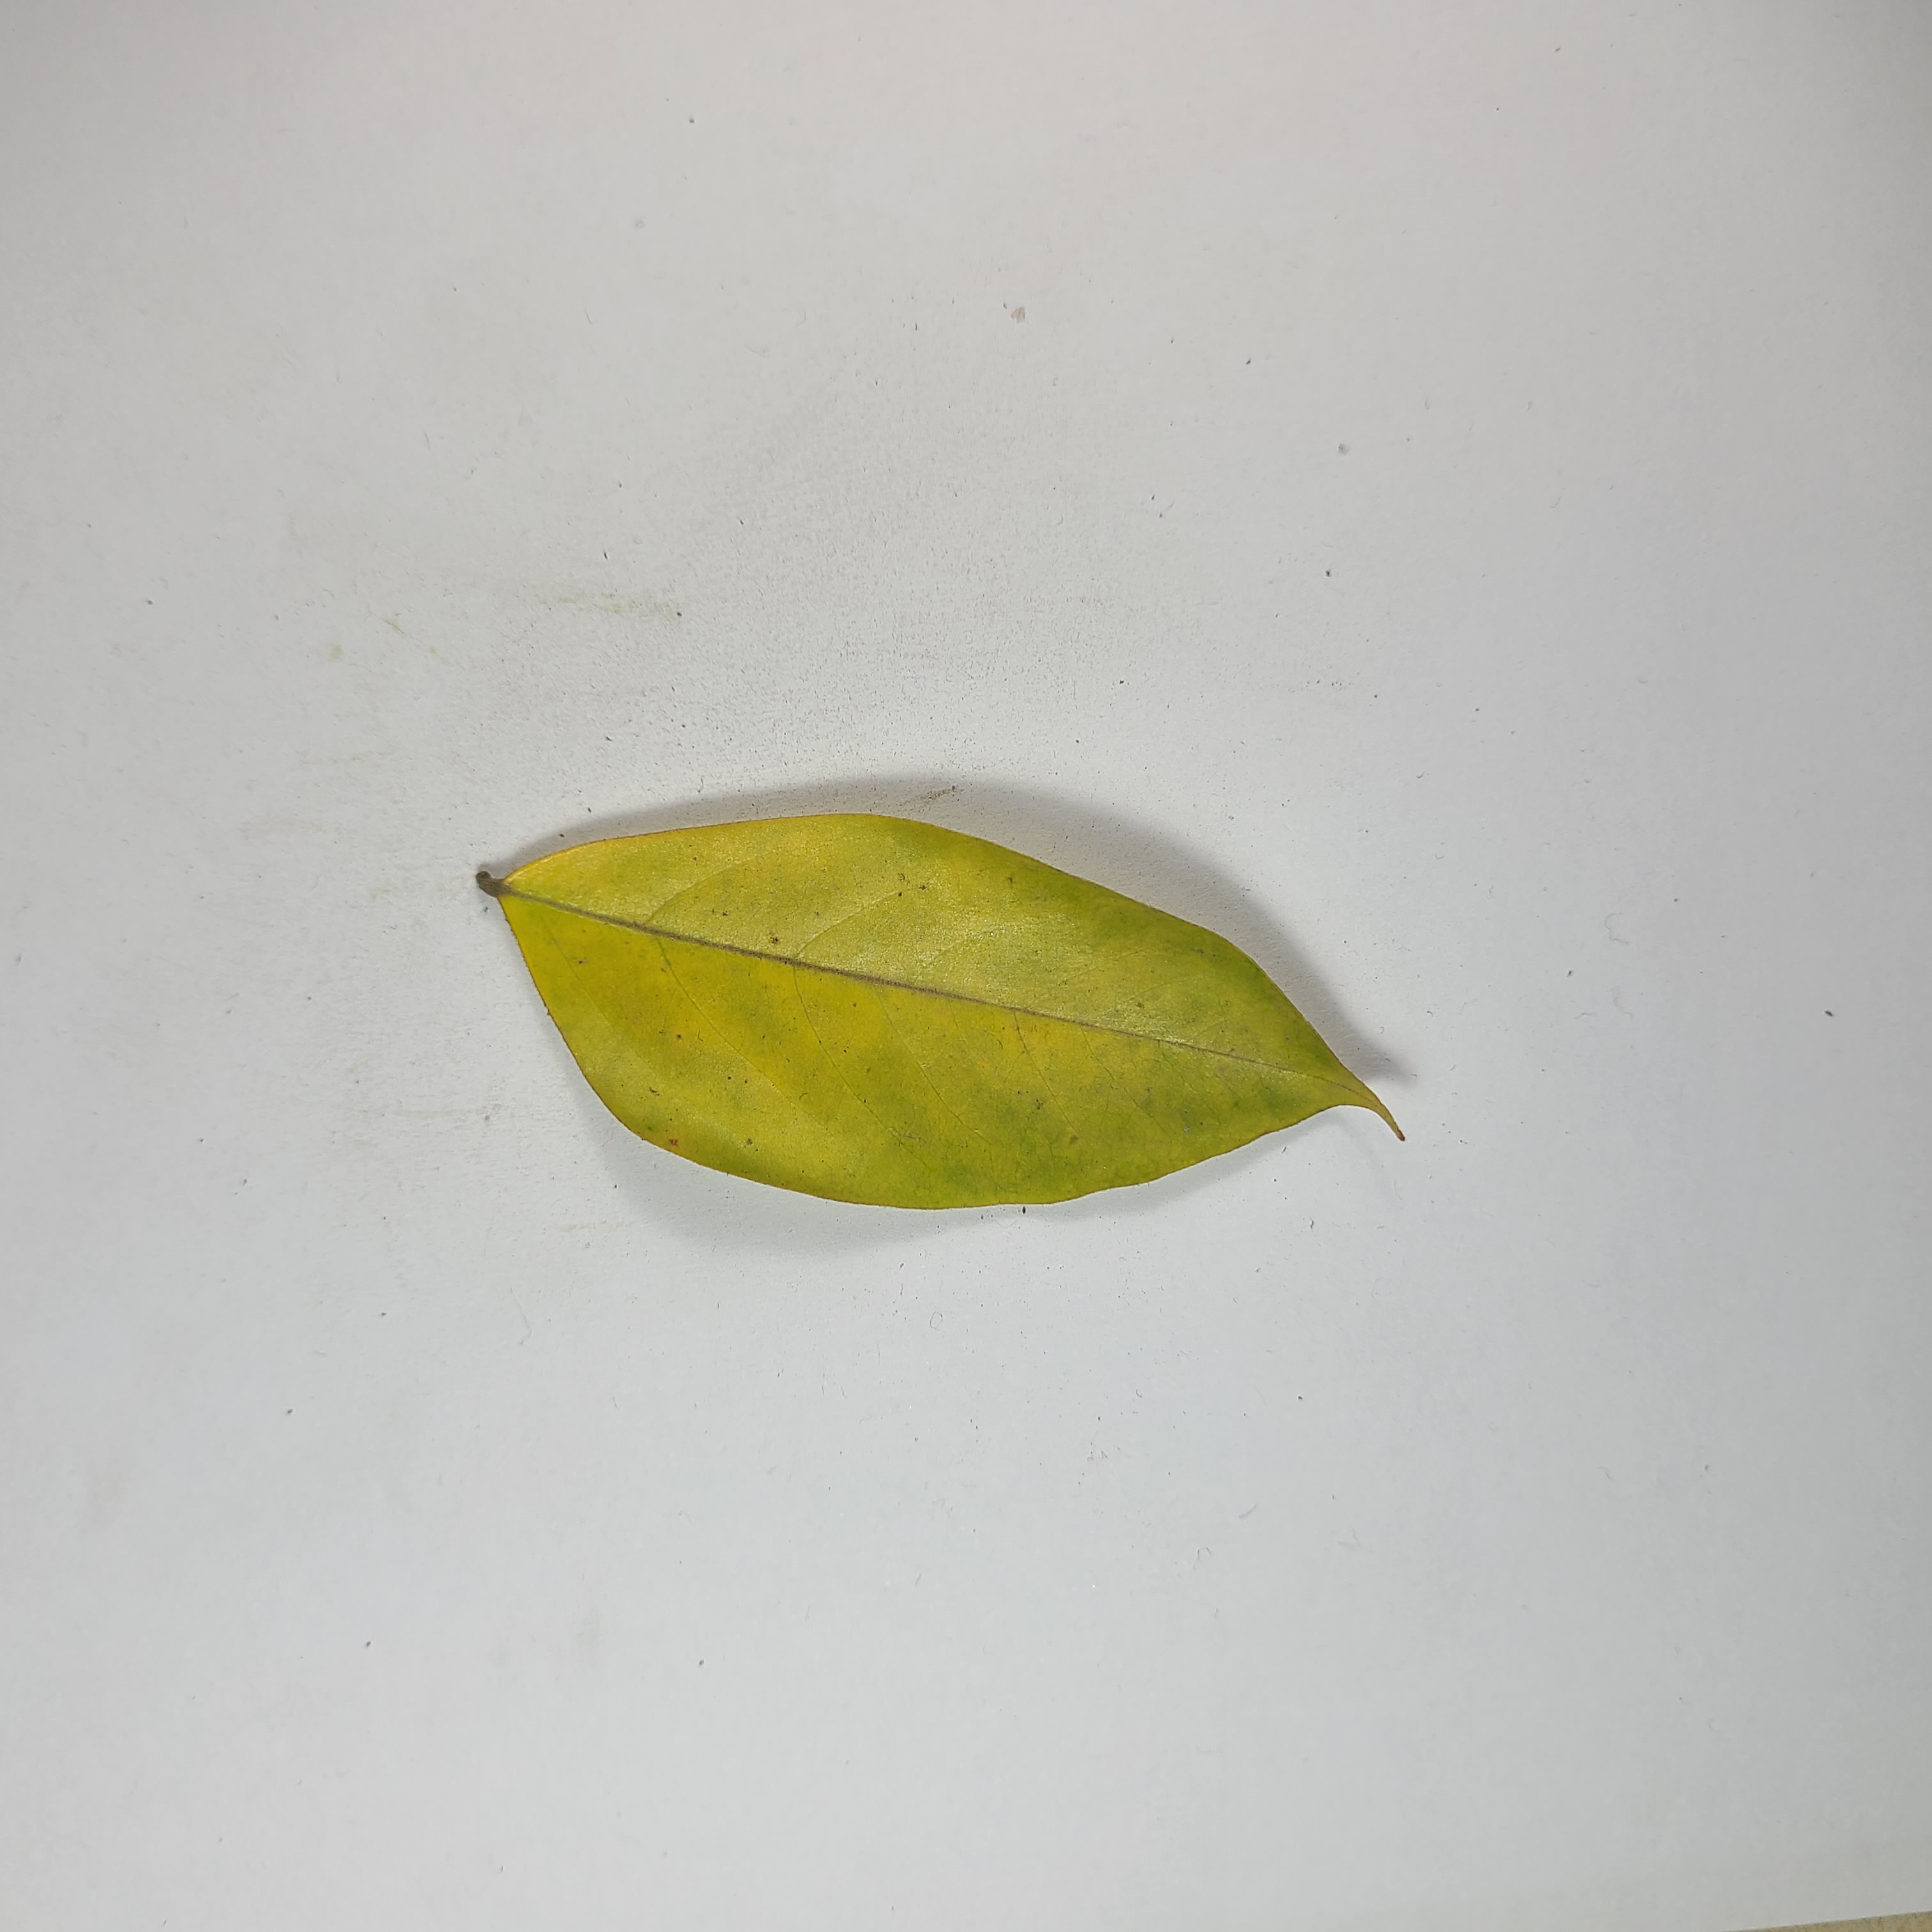
Label: Yellow Leaves